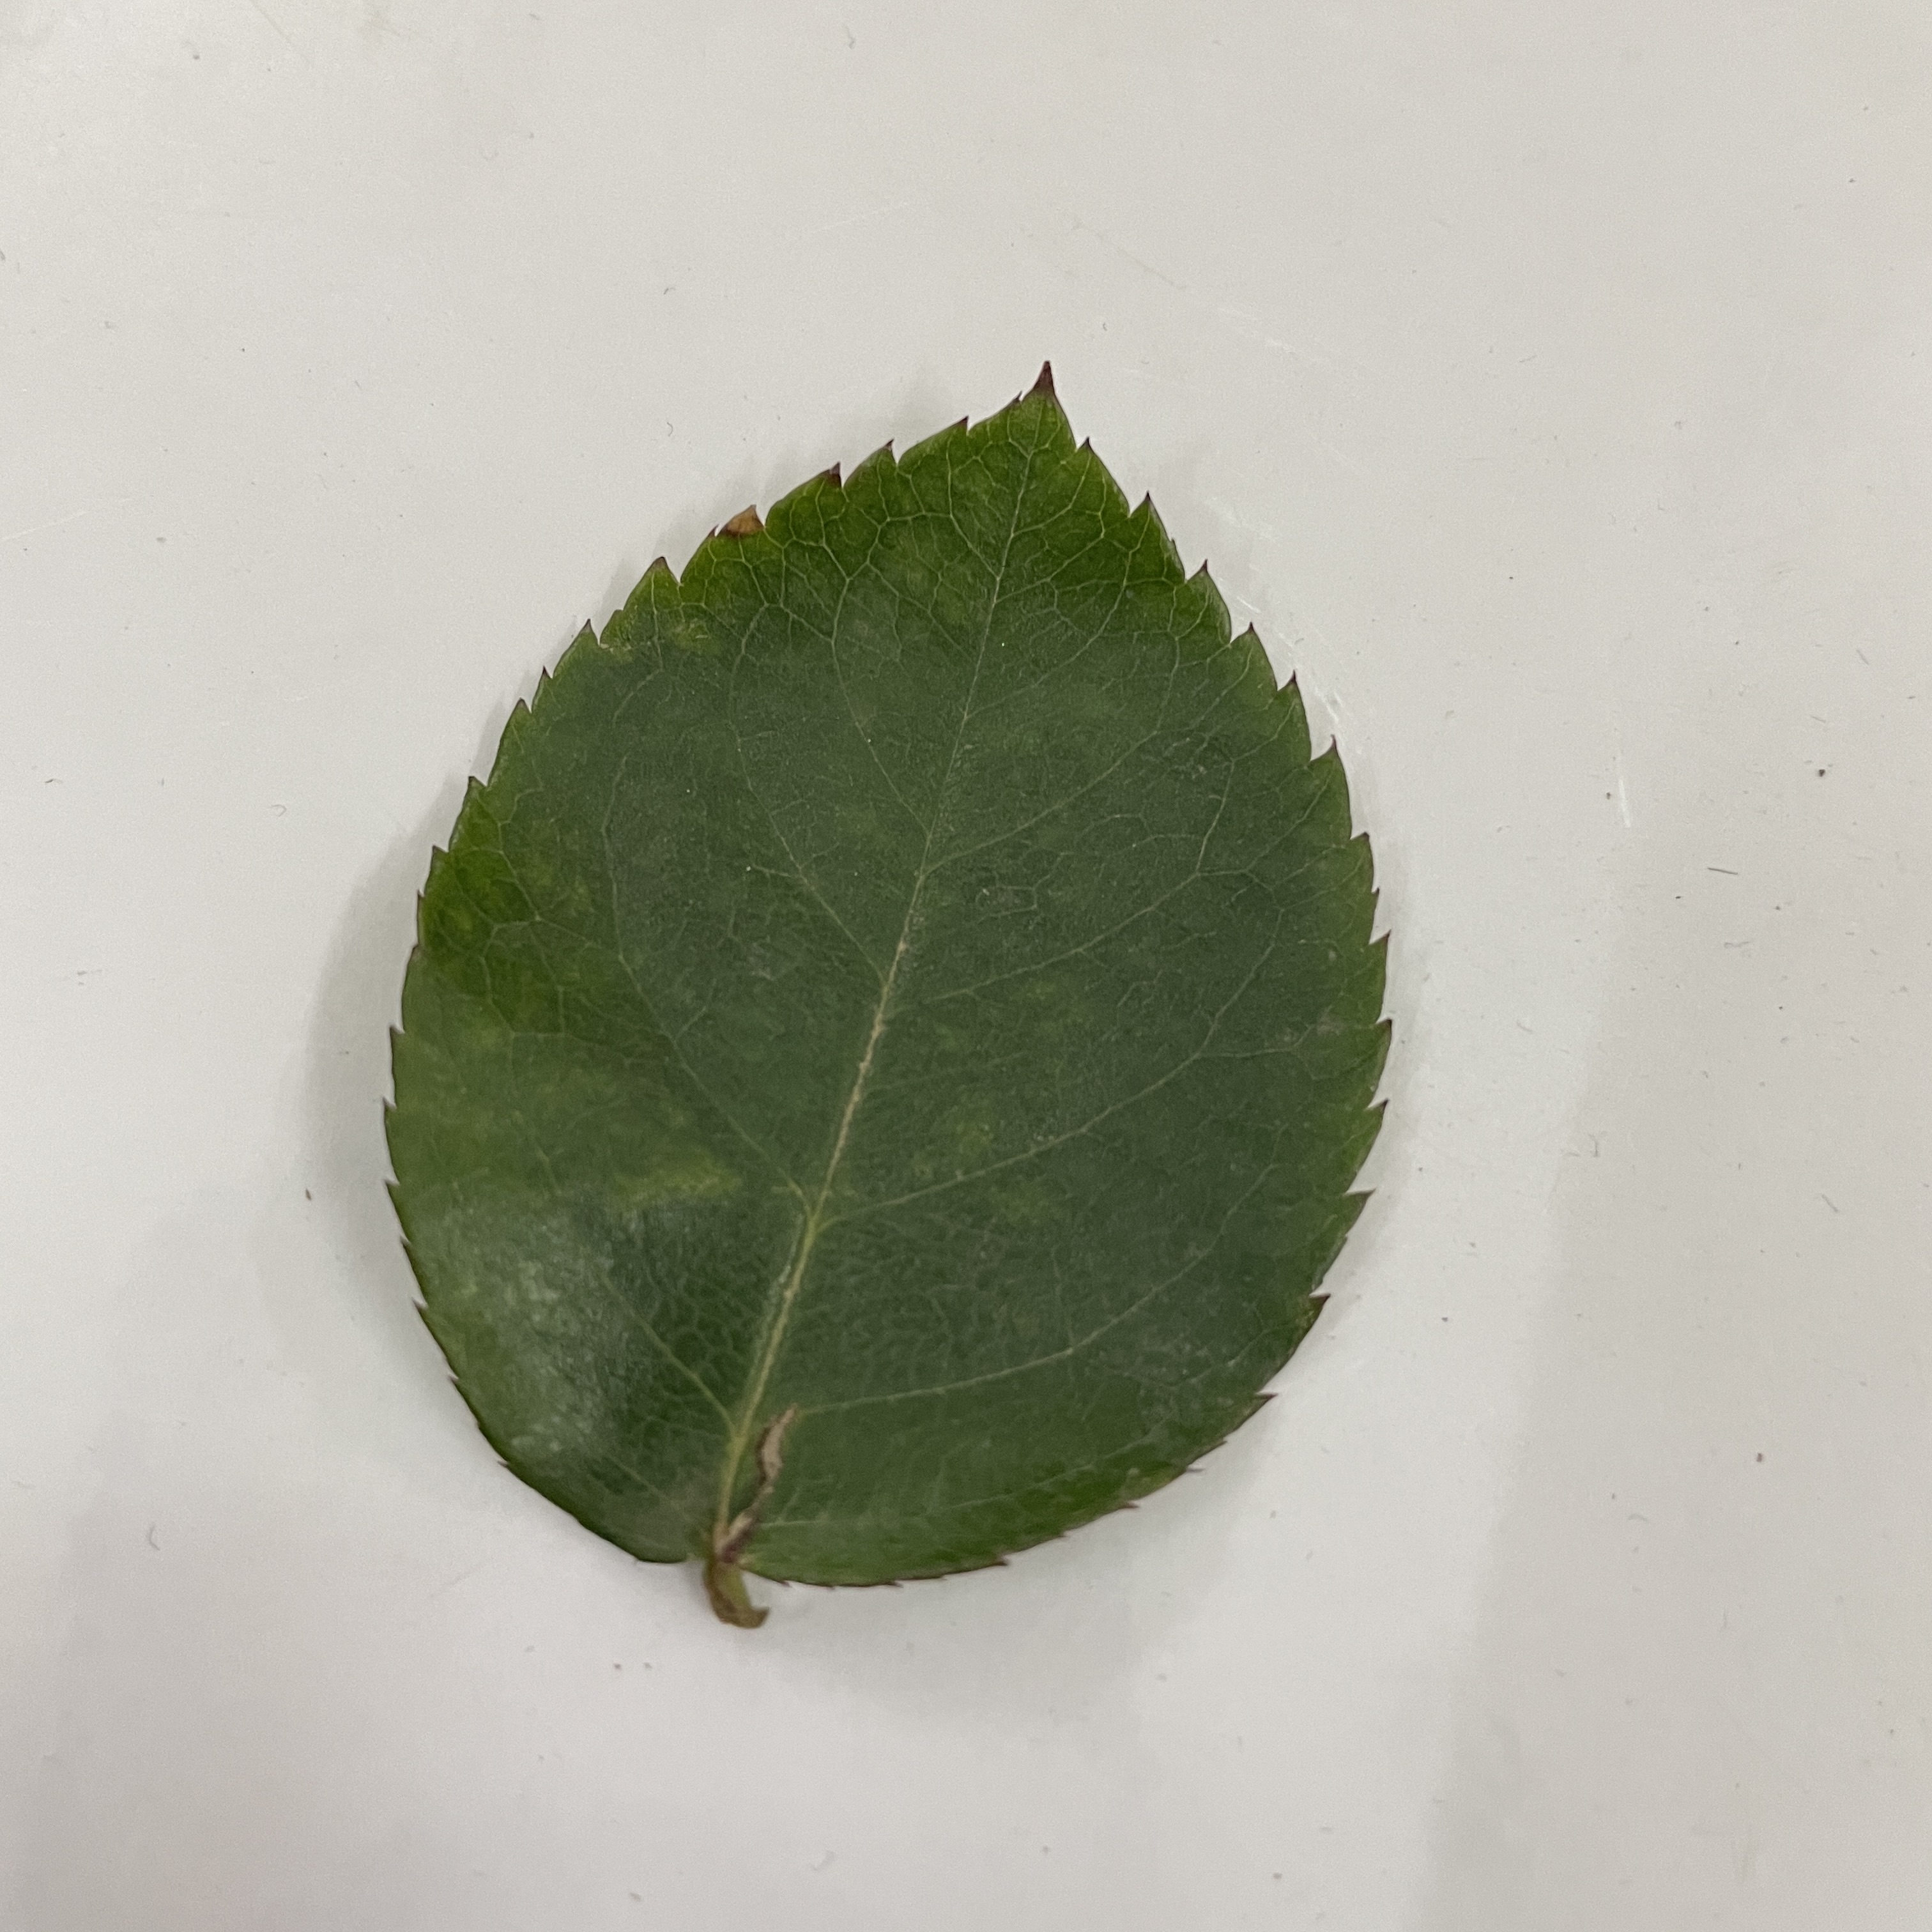
Label: Healthy Leaf